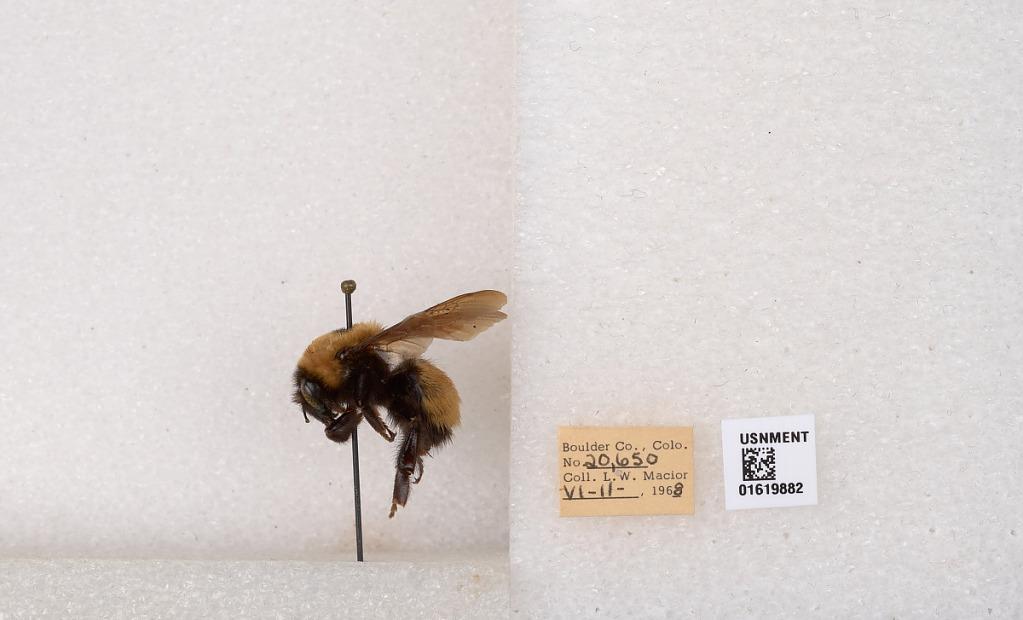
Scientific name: Bombus (Bombus) nevadensis Cresson